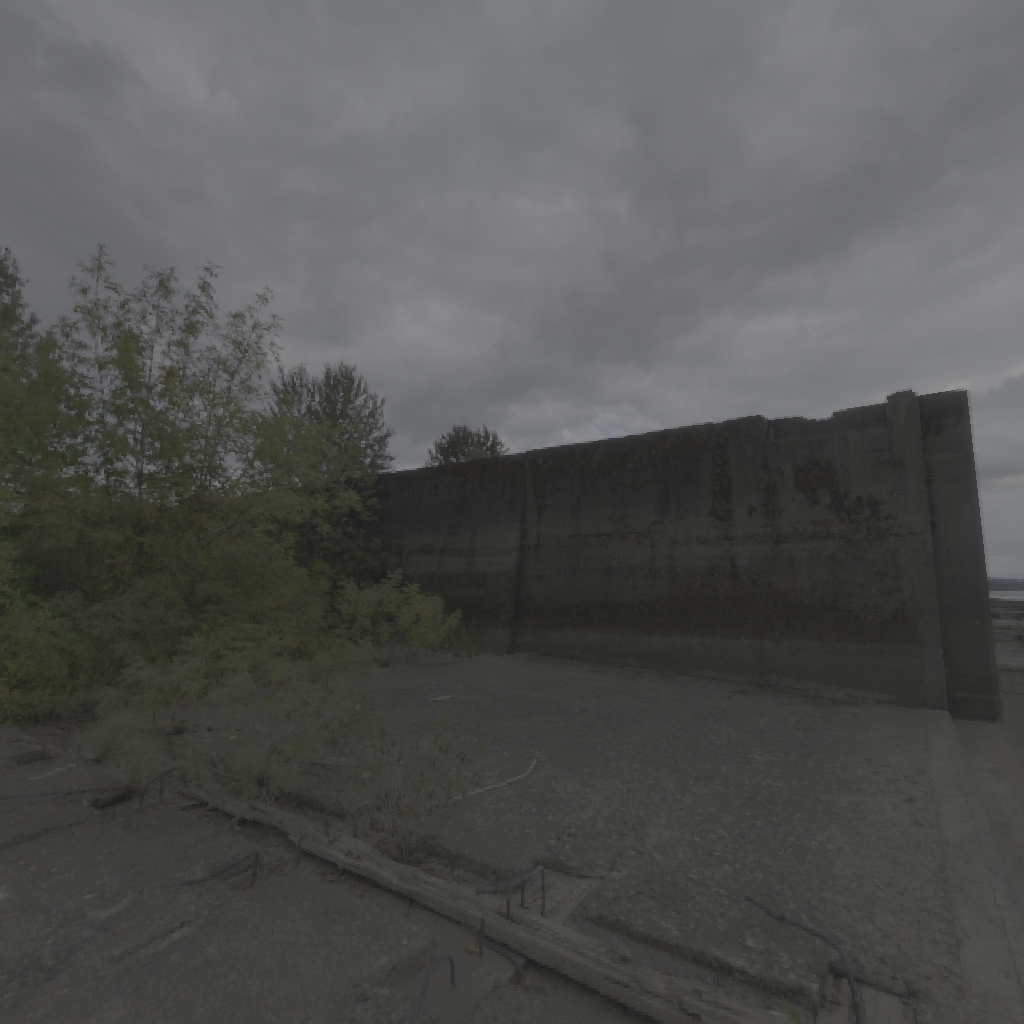
scene-linear HDR photo, Abandoned Slipway, outdoor, with visible sun, ocean, bay, lake, industrial, abandoned, urban, midday, overcast, low contrast, natural light, high dynamic range, physically based lighting